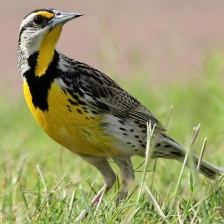
Species: EASTERN MEADOWLARK
Scientific name: STURNELLA MAGNA